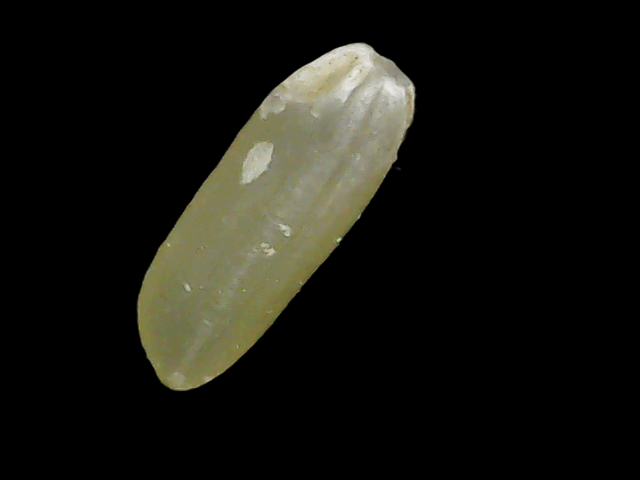
Rice variety: Binadhan11